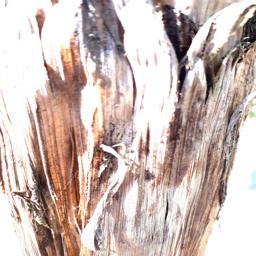
Label: BACTERIAL SOFT ROT